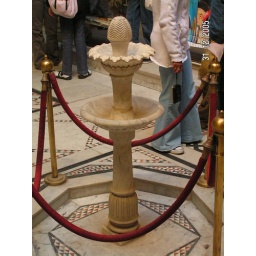
Marble fountain! BTW, there are slits in the floor with glass panes where you can see the hollow space underneath!